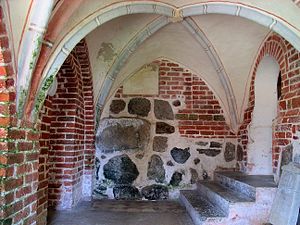
Altenkirchen (Rügen)
Svantevitstenen
Altenkirchen er en by og kommune i det nordøstlige Tyskland, beliggende under Landkreis Vorpommern-Rügen i delstaten Mecklenburg-Vorpommern. Byen ligger på den nordlige del af øen Rügen ved Østersøen.